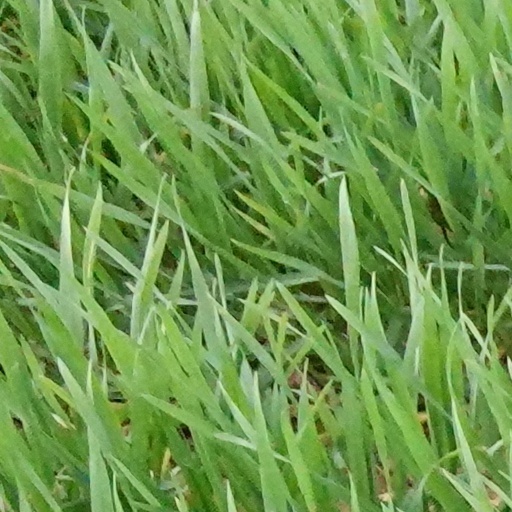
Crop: wheat